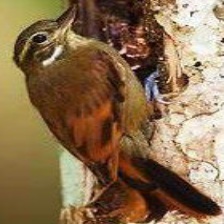
Species: GREAT XENOPS
Scientific name: MEGAXENOPS PARNAGUAE